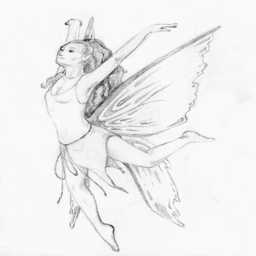
pencil drawing of a fairy .